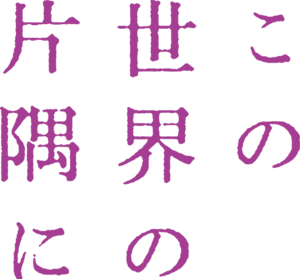
Dans un recoin de ce monde est un film japonais réalisé par Sunao Katabuchi, sorti en 2016.